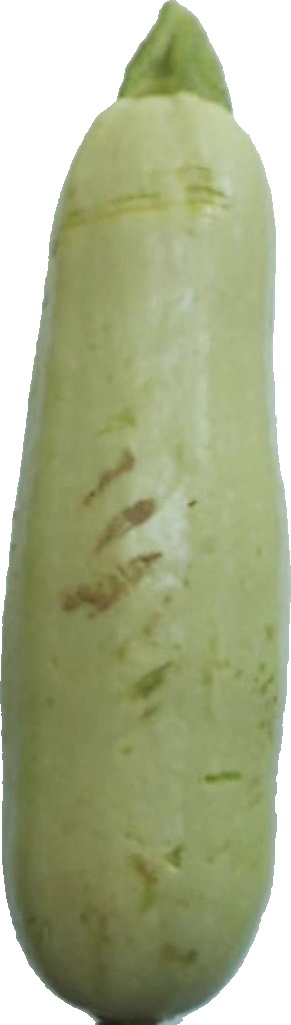
Label: zucchini_1